Hot Wheels: Beat That!

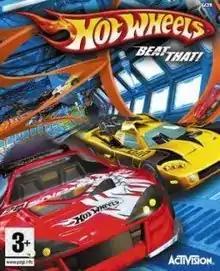
European cover art

Hot Wheels: Beat That! is a racing video game released in September 2007 and based on the Hot Wheels toy line that was manufactured by Mattel. The game was developed by Eutechnyx and published by Activision.